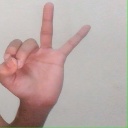
अक्षर: ण